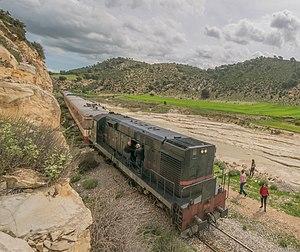
Le gouvernorat du Kef, créé le 21 juin 1956, est l'un des 24 gouvernorats de la Tunisie. Il est situé dans le nord-ouest du pays, à la frontière algéro-tunisienne, et couvre une superficie de 4 965 km², soit 3 % de la superficie du pays. Il abrite en 2014 une population de 243 156 habitants. Son chef-lieu est Le Kef.